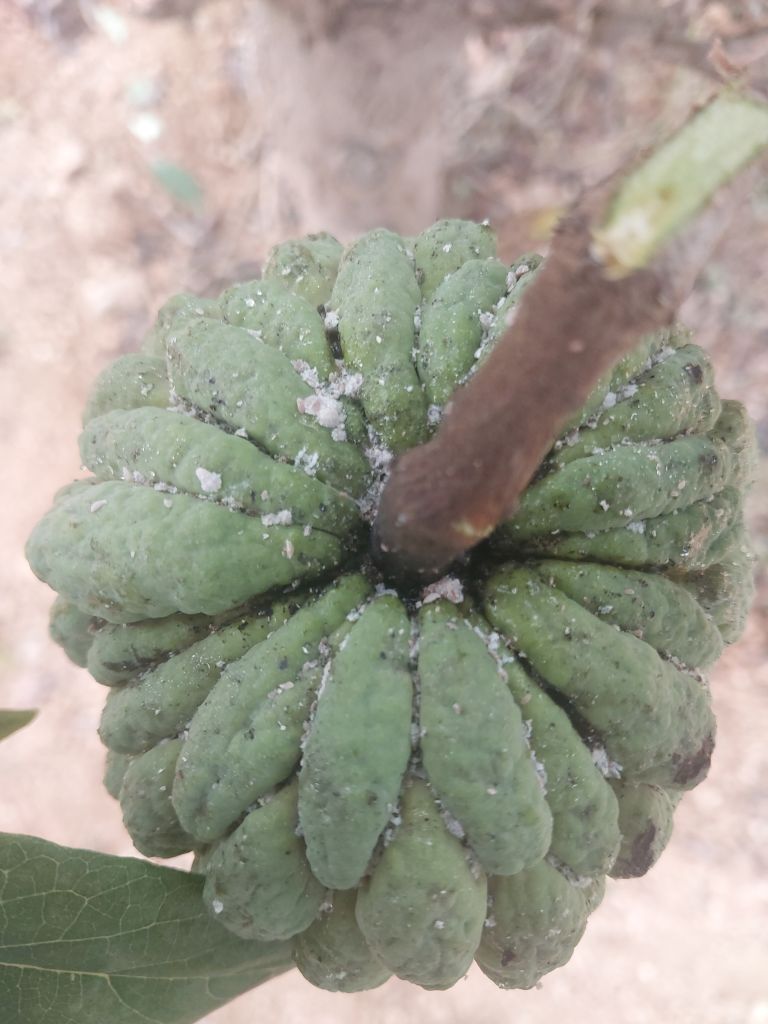
Disease label: Blank Canker